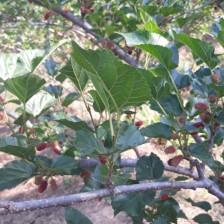
Variety: ChiangMai60